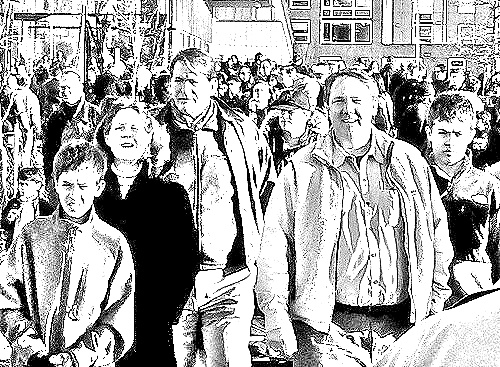
Portrait style: Sketch Portrait